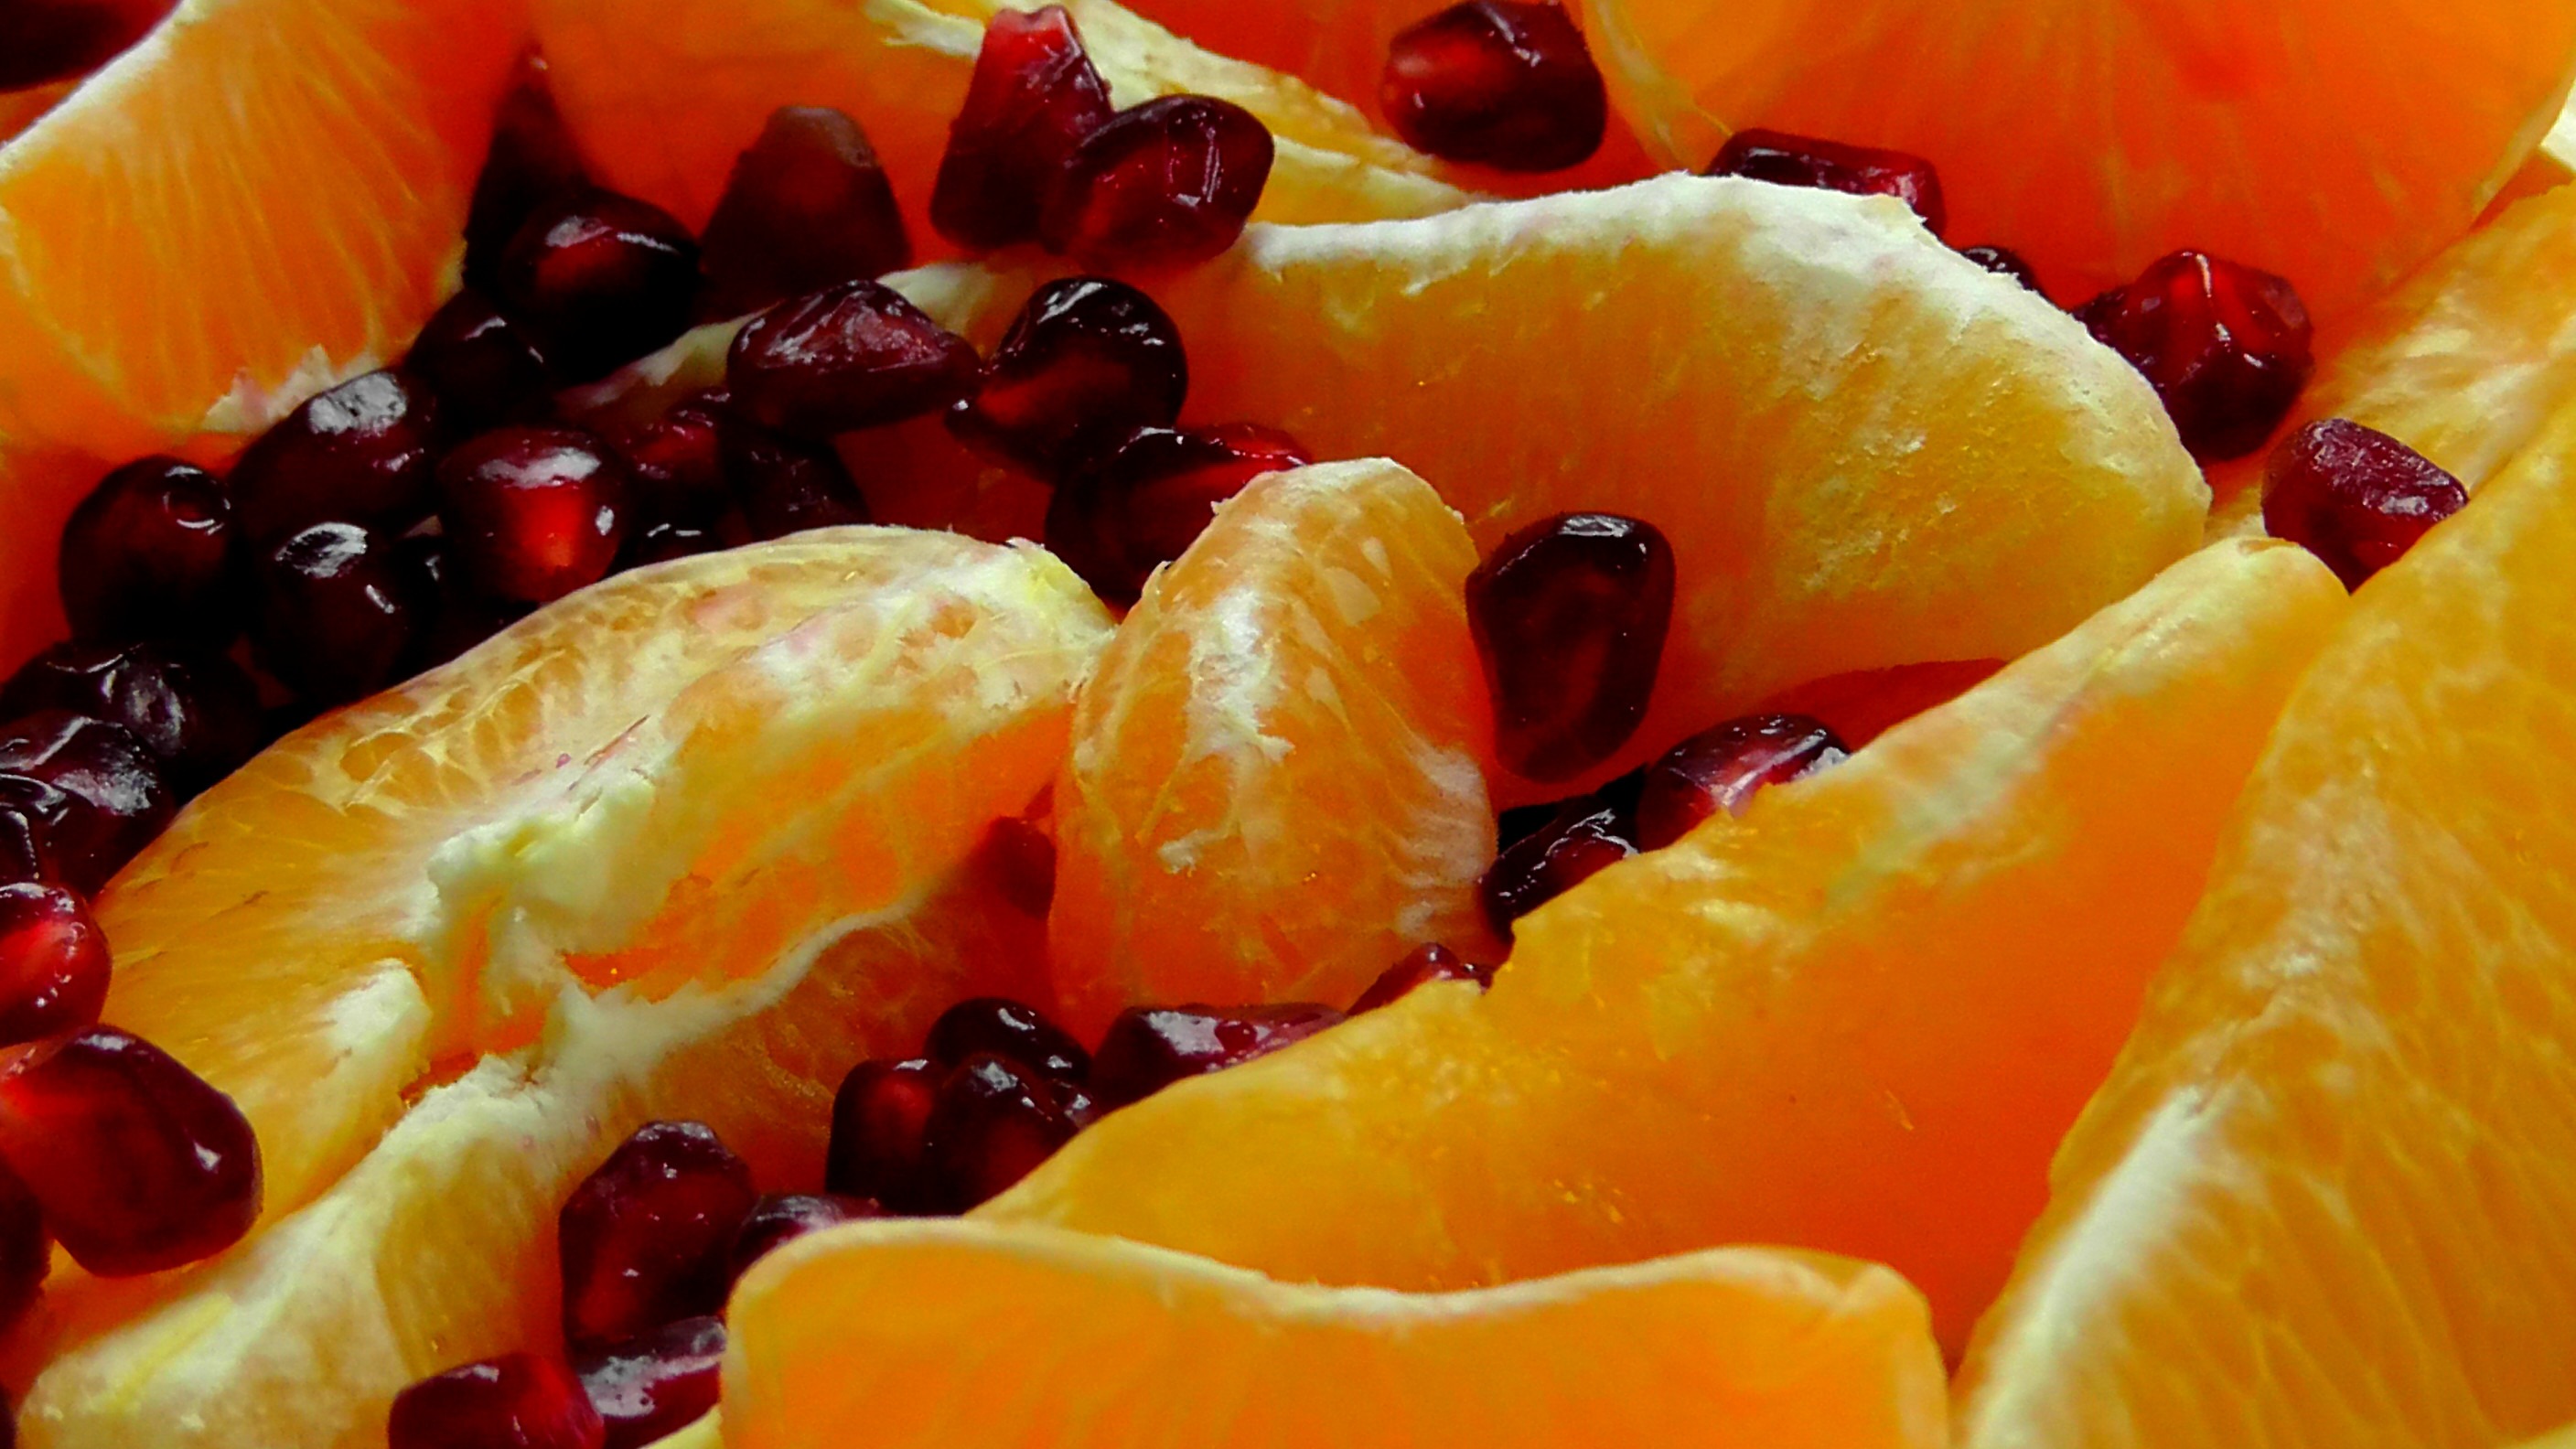
plant, fruit, sweet, ripe, orange, food, produce, healthy, delicious, pomegranate, fruits, vitamins, flowering plant, fruity, citrus fruit, fruit salad, land plant